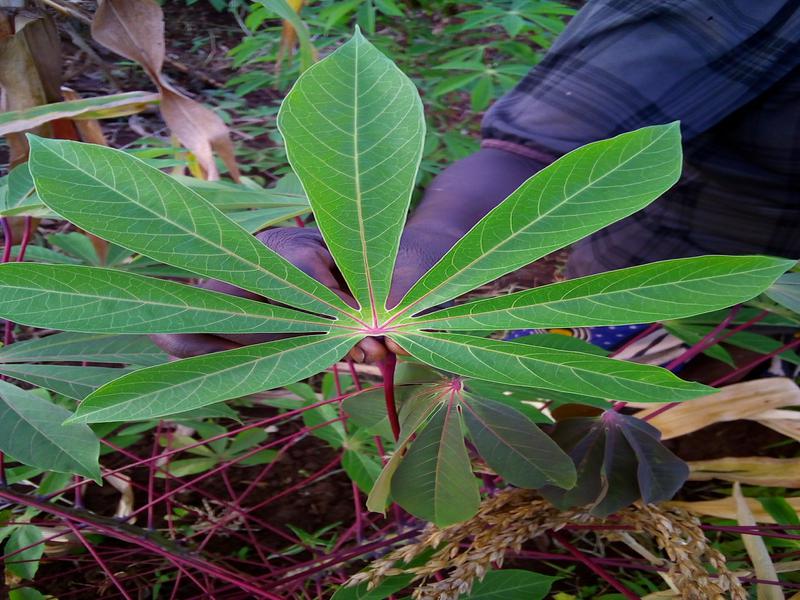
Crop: cassava
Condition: healthy